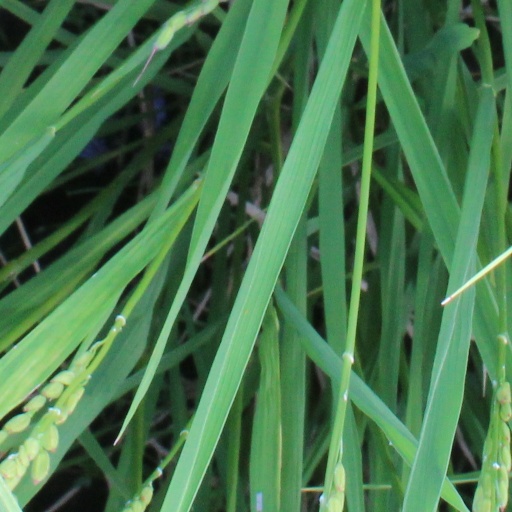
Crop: rice